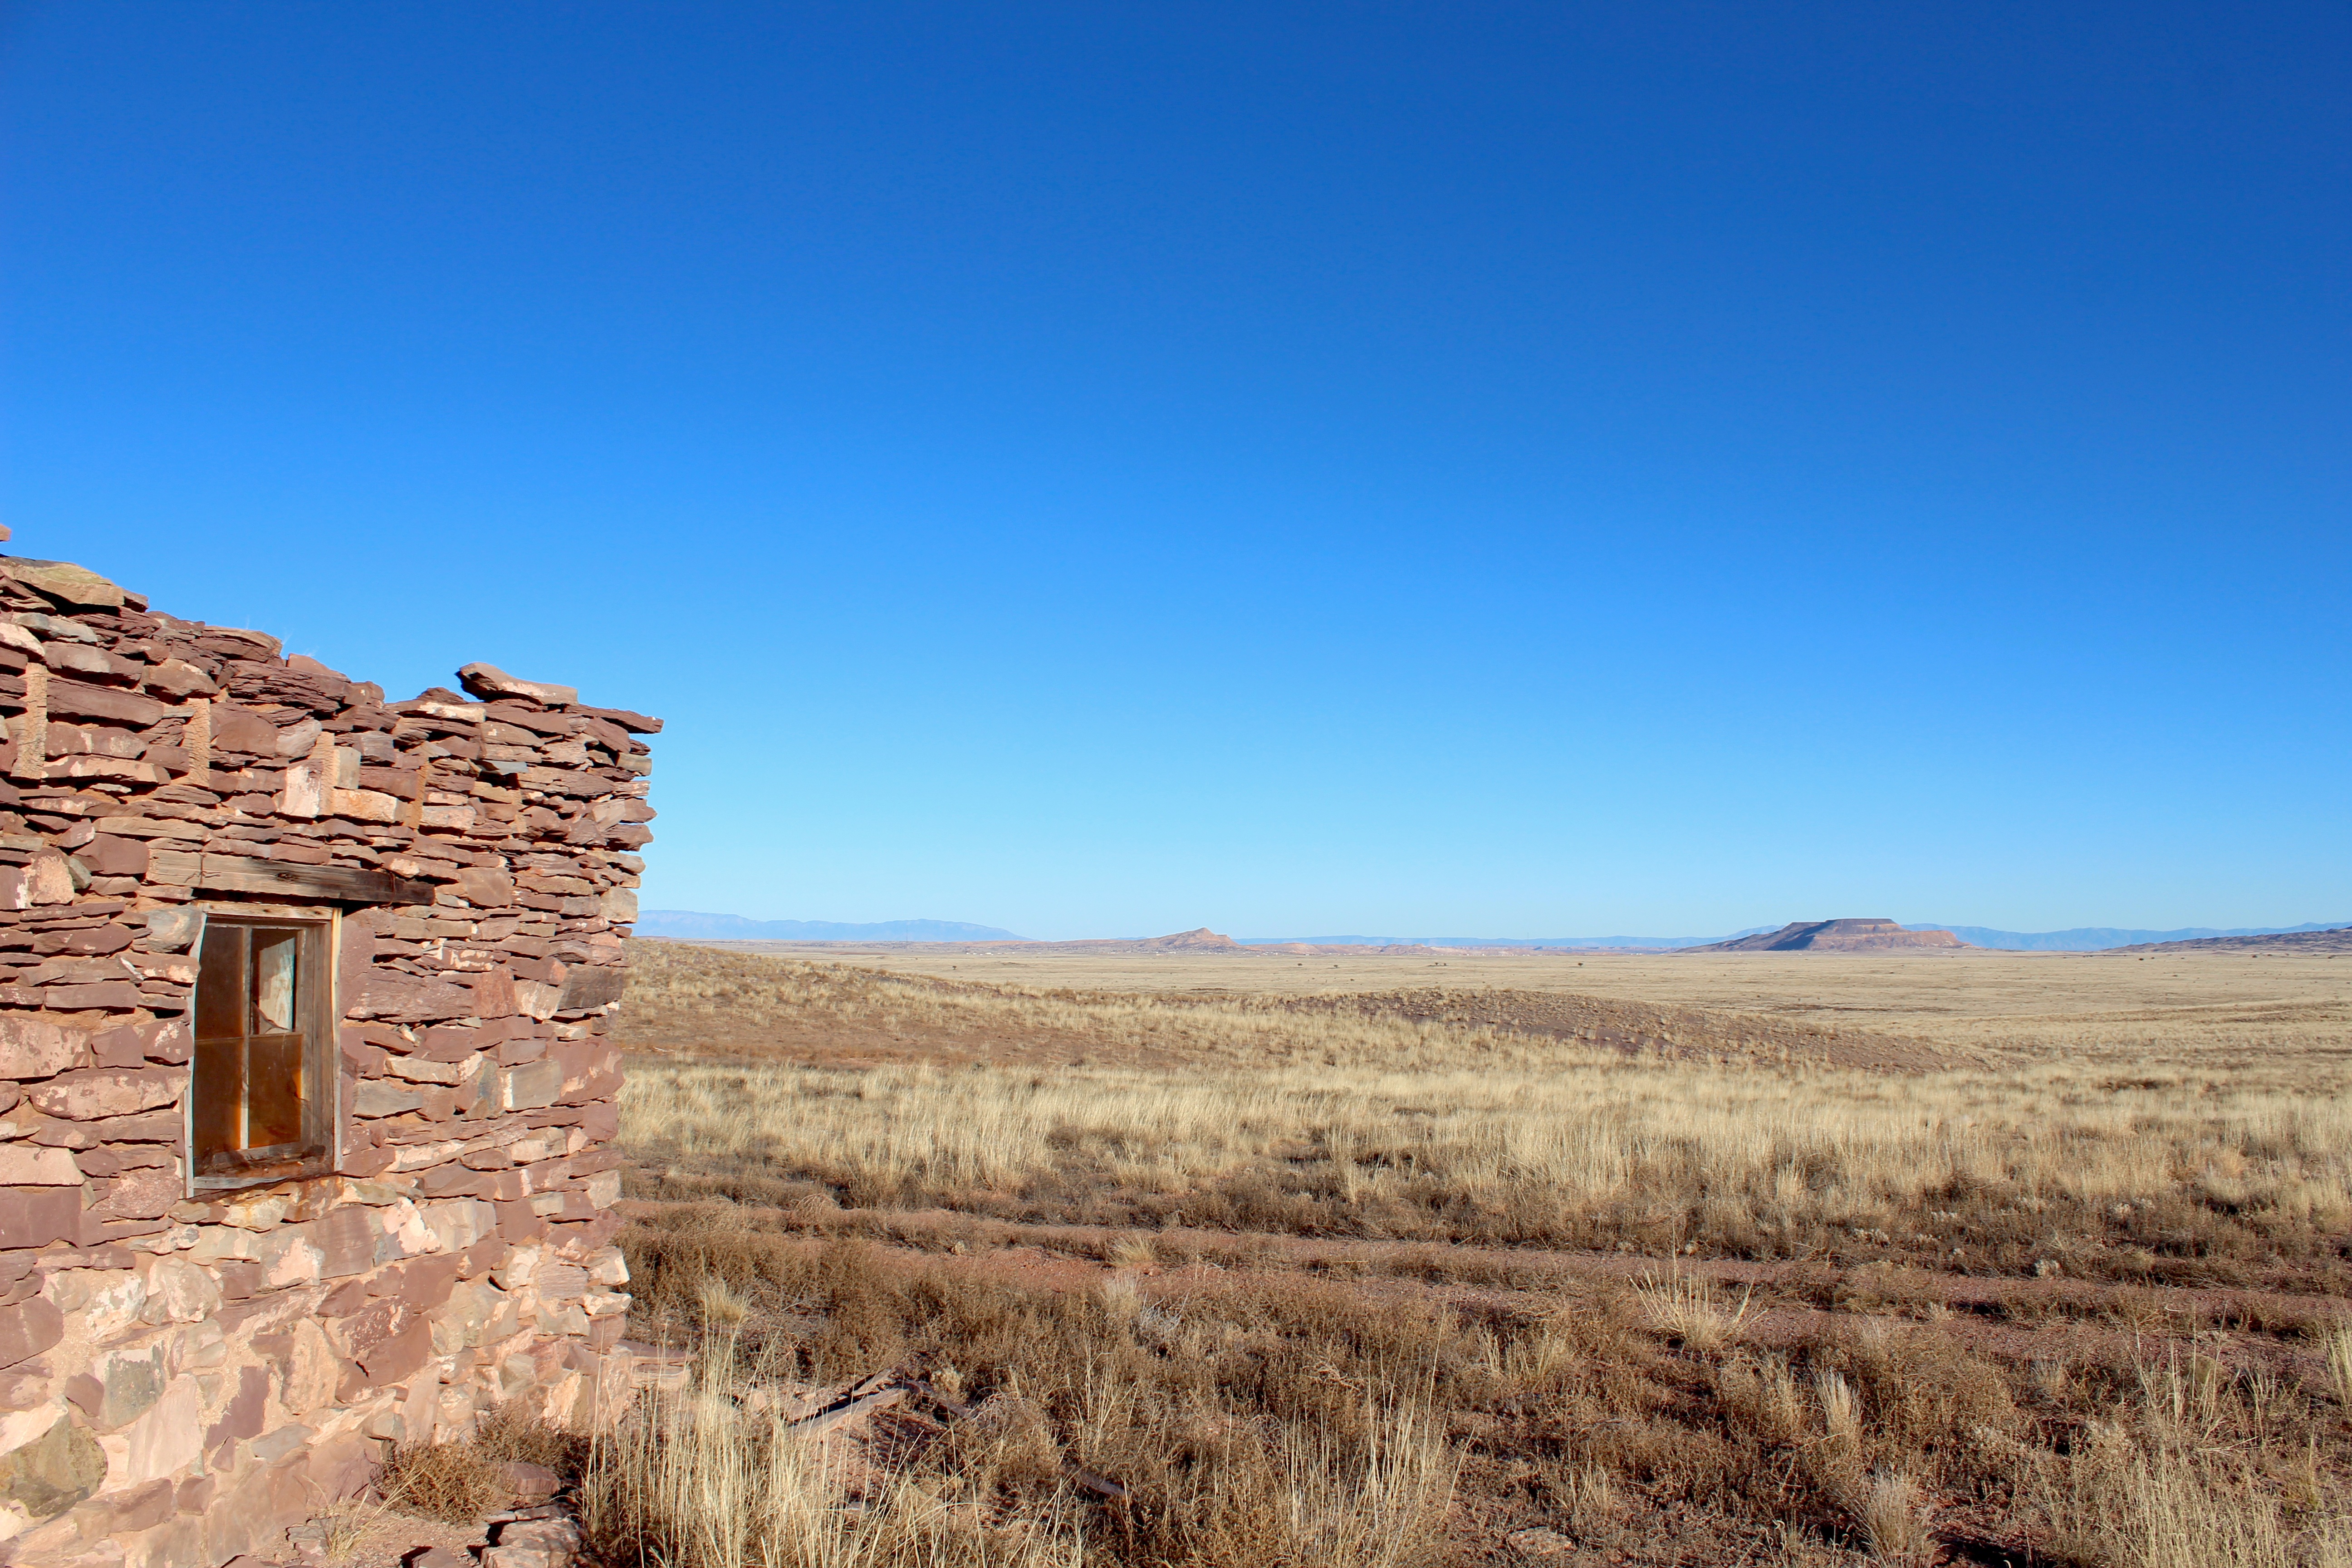
landscape, outdoor, rock, wilderness, mountain, architecture, sky, vintage, house, hill, desert, old, valley, hut, rural, terrain, new mexico, geology, badlands, plateau, ecosystem, wadi, butte, landform, reservation, natural environment, geographical feature, aeolian landform, mountainous landforms